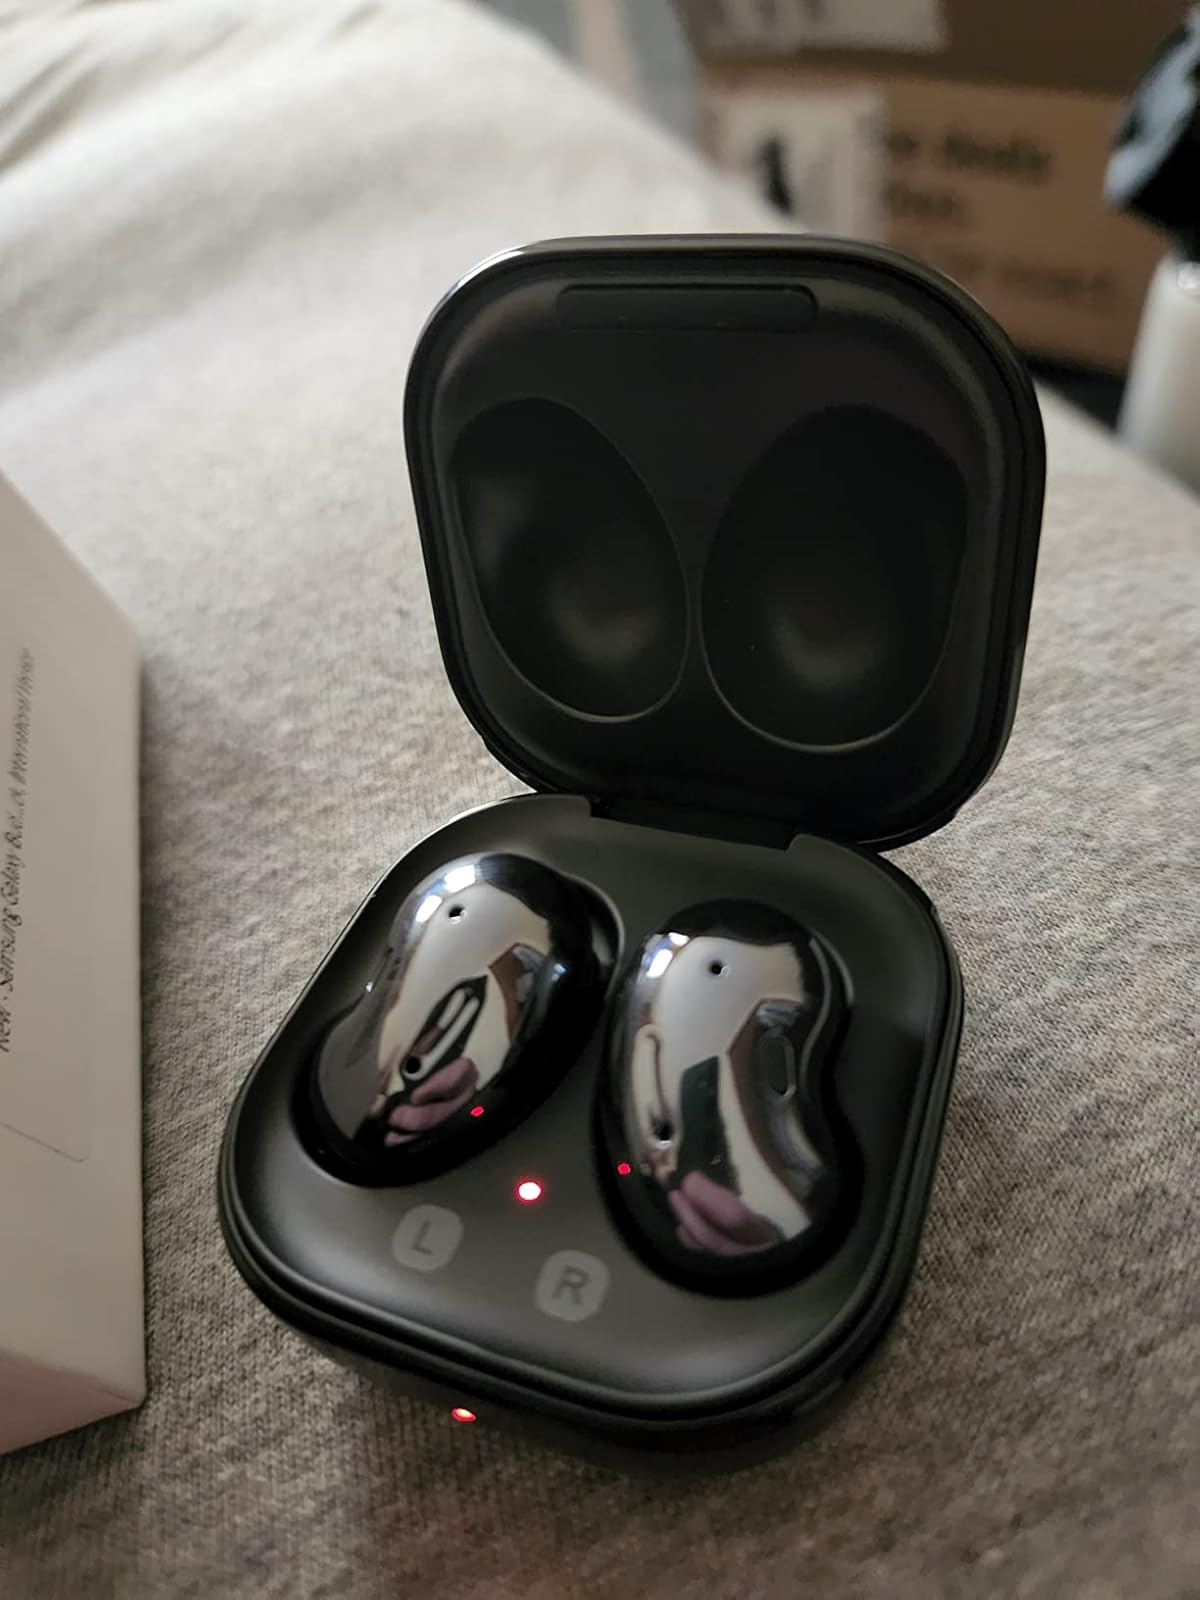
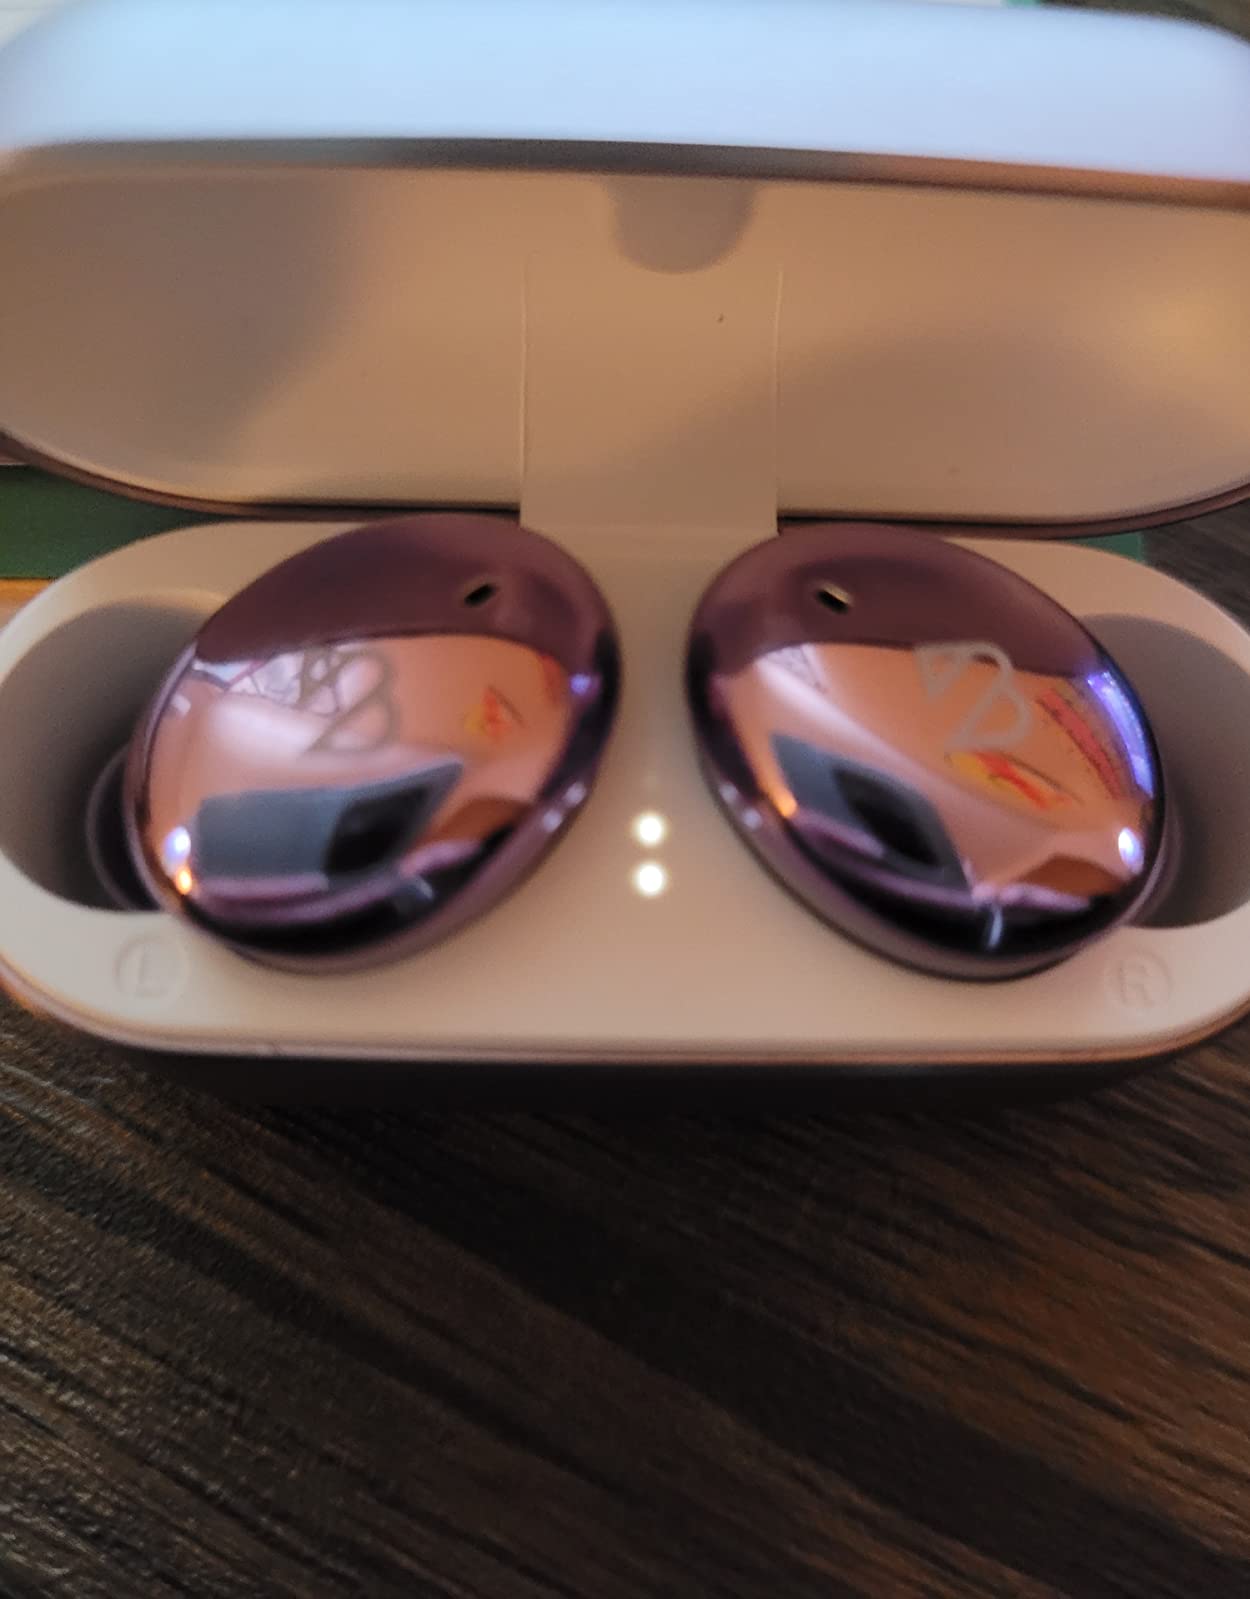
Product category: earbuds
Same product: no